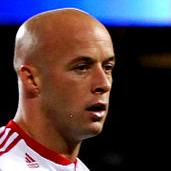
Age: 28